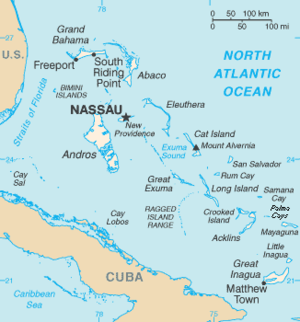
Les Bahamas, en forme longue le Commonwealth des Bahamas, sont un pays anglophone et Royaume du Commonwealth situé au nord de la mer des Caraïbes. L'archipel des Bahamas occupe environ 700 îles et îlots des îles Lucayes situées dans l'océan Atlantique, à l'est-sud-est de la Floride, au nord-est de Cuba, au nord-ouest d'Hispaniola et des îles Turques-et-Caïques, ces dernières étant sous dépendance britannique. Sa capitale est Nassau, située sur l'île de New Providence. Ses habitants sont les Bahaméens. Son IDH et son PIB en font un des pays les plus développés des Caraïbes.
Les Lucayens sont les premiers habitants des îles Lucayes, actuellement les Bahamas et les Îles Turques-et-Caïques, avant l’arrivée des Européens. Ils constituaient une branche des Taïnos qui occupaient à l’époque la plus grande partie des îles Caraïbes. Les Lucayens ont été les premiers habitants des Amériques rencontrés par Christophe Colomb. Les Espagnols ont commencé à venir capturer les Lucayens pour les utiliser comme esclaves seulement quelques années après l’arrivée de Colomb, si bien qu’ils avaient quasiment disparu des Bahamas en 1520.
Liste des phares des Bahamas : Les Bahamas sont un archipel de centaines d'îles et de cayes s'étendant du sud-est de la Floride au nord de Cuba. À l'extrême sud-est de l'archipel, se trouvent les îles Turques-et-Caïques qui furent séparées des Bahamas en 1874 et sont un Territoire britannique d'outre-mer aujourd'hui. Les phares en activité sont gérés par le département du port des Bahamas.